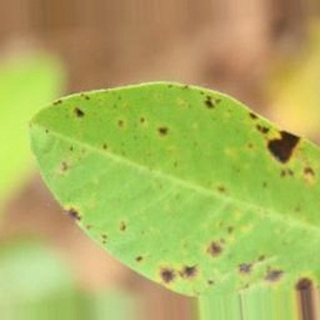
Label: groundnut_late_leaf_spot